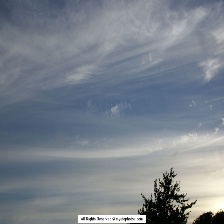
Cloud type: Cirrus